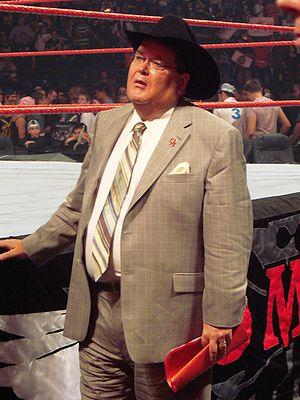
WWE 2K est une série de jeux vidéo de catch basée sur la promotion et franchise professionnelle World Wrestling Entertainment actuellement développée et éditée par les compagnies de jeux vidéo Yuke's et Take-Two.
"James William ""Jim"" Ross est un commentateur de catch professionnel, un dirigeant exécutif à la World Wrestling Entertainment, un ancien arbitre de catch professionnel et un restaurateur. Jim Ross est considéré comme étant l'un des plus grands commentateurs de catch, et est décrit comme étant la voix de la WWE.